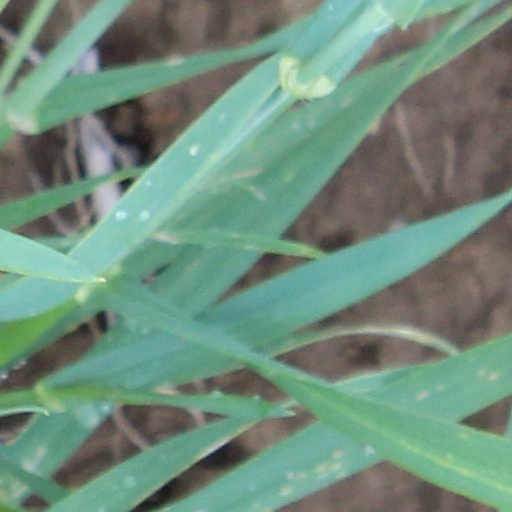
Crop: wheat